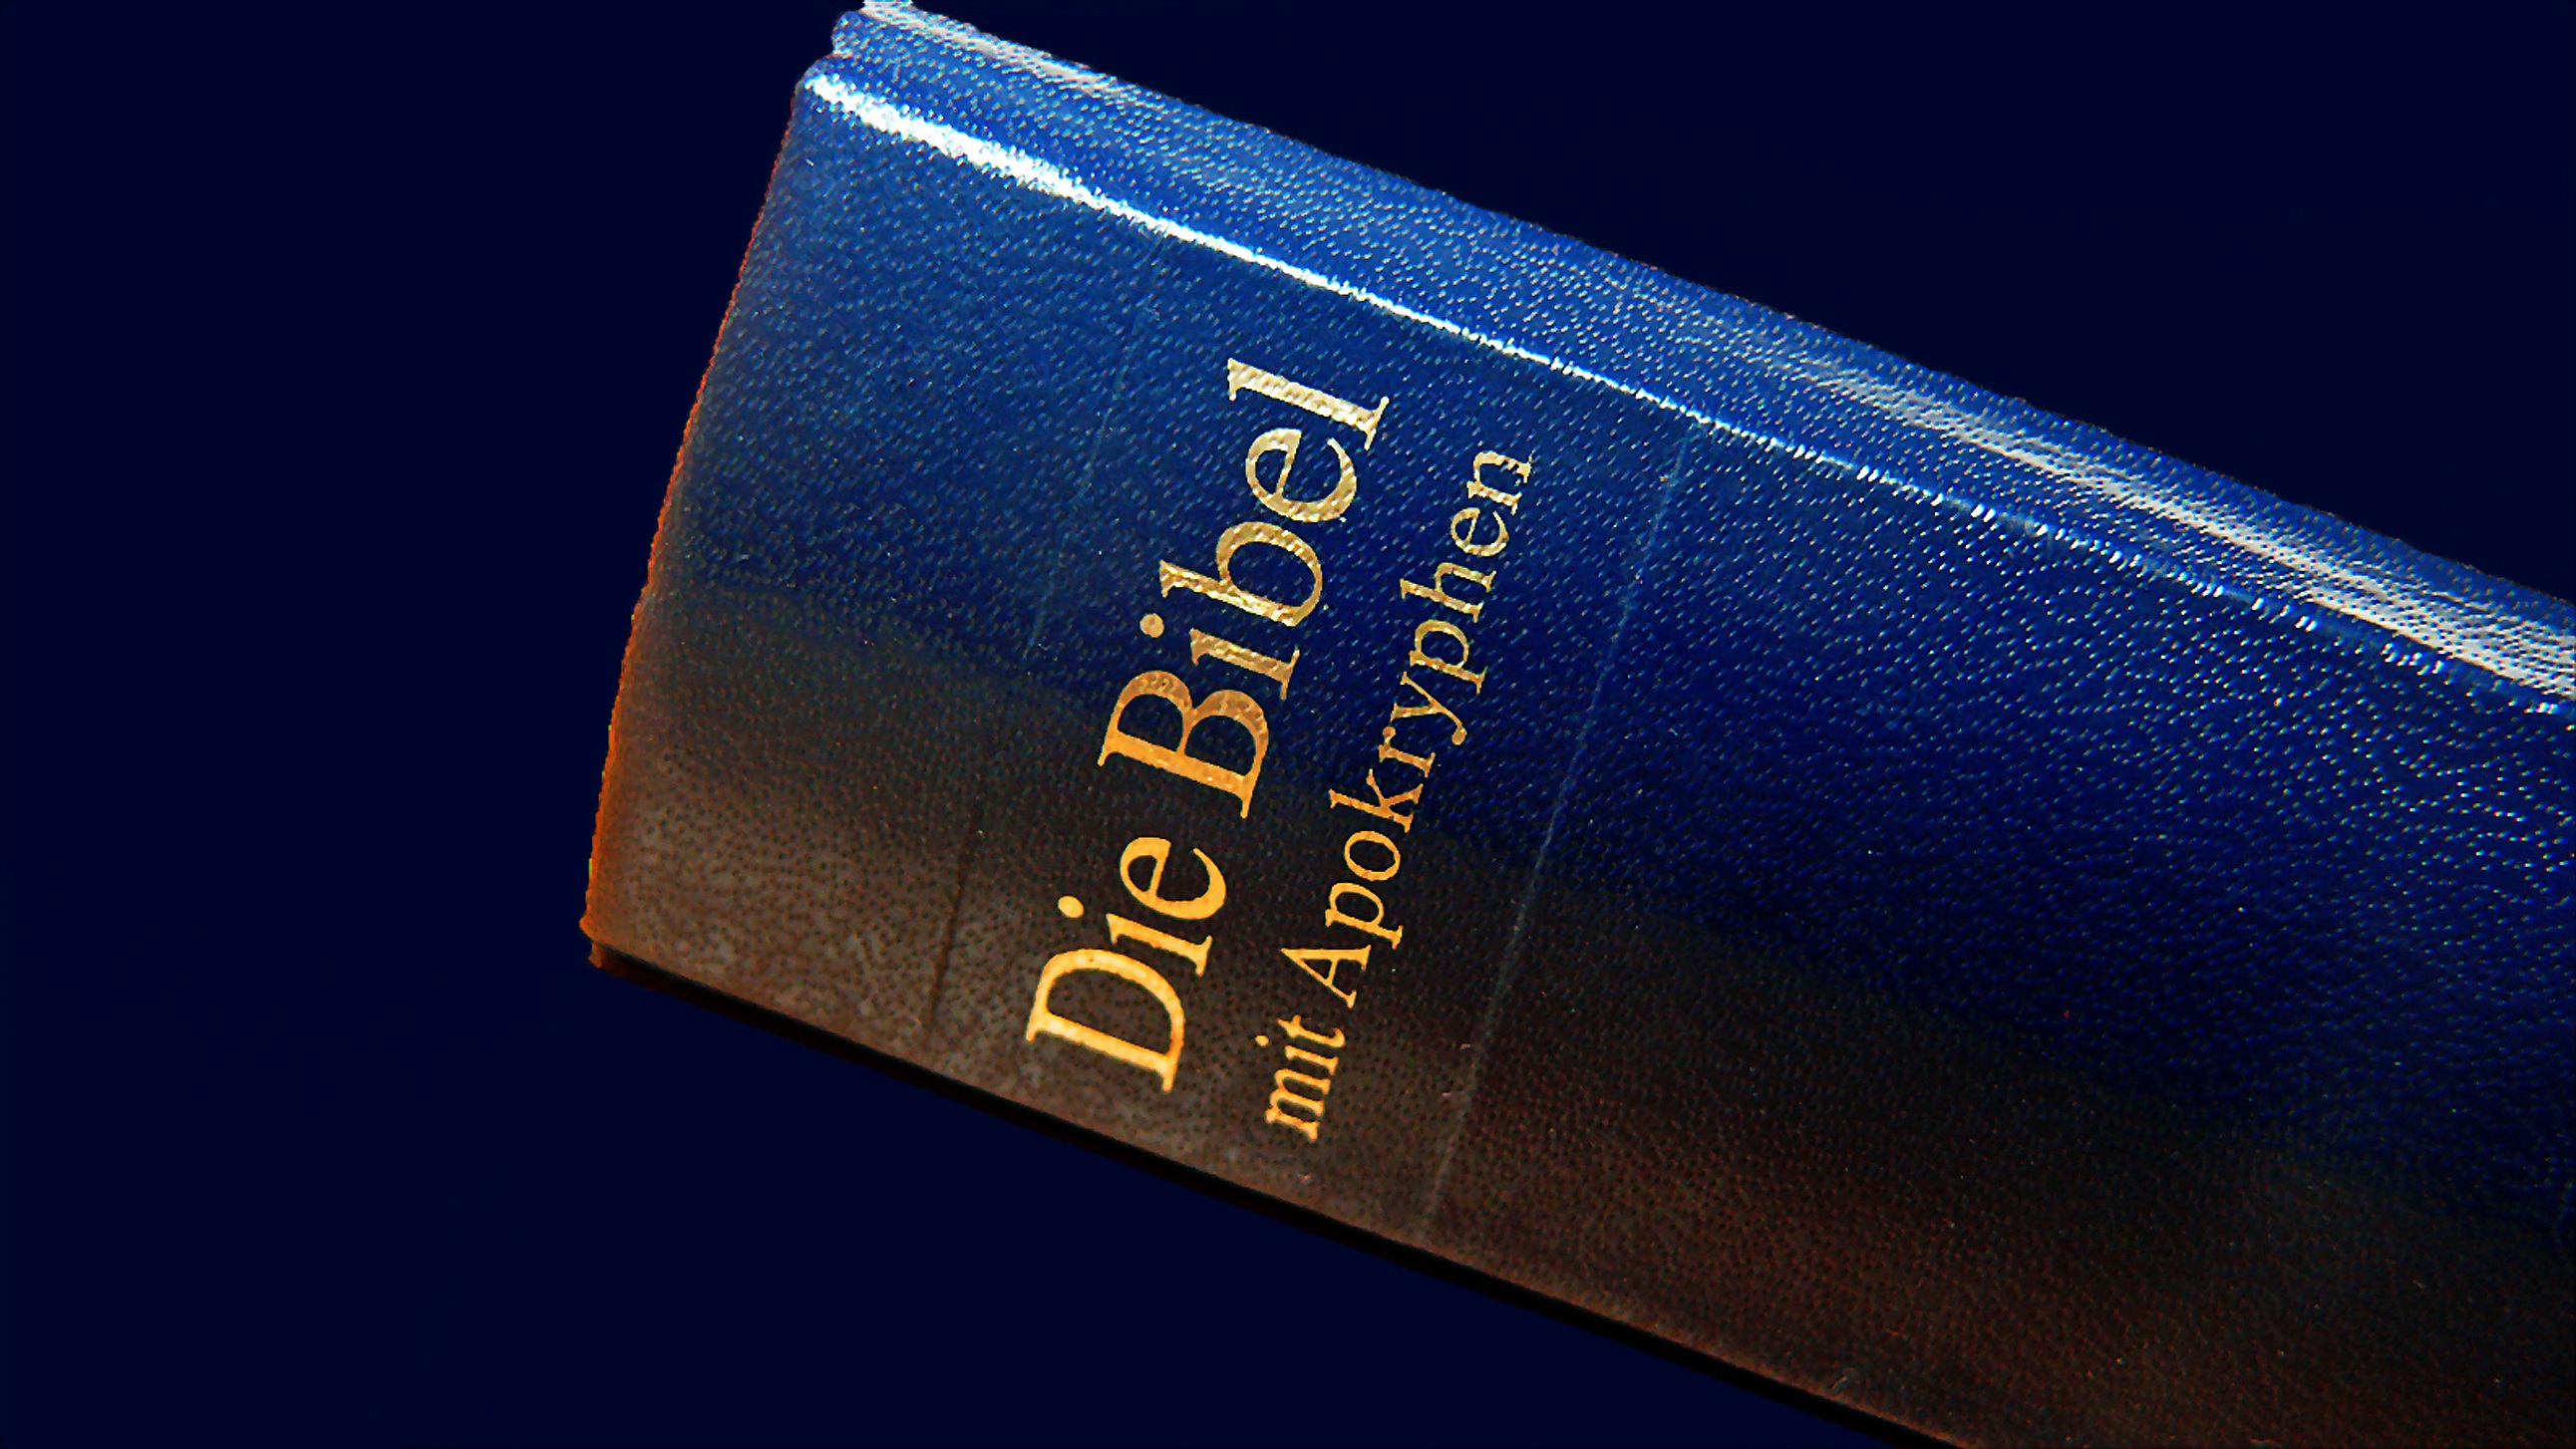
metal, religion, bible, brand, christ, faith, jesus, christianity, jesus christ, new testament, holy scripture, proclamation, old testament, apocrypha